Chris Wakelin

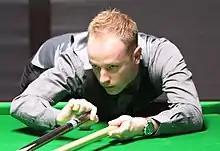
Wakelin at the 2016 Paul Hunter Classic

Chris Wakelin (born 16 March 1992) is an English professional snooker player from Rugby, Warwickshire. He turned professional in 2013 and won his first ranking title at the 2023 Snooker Shoot Out.